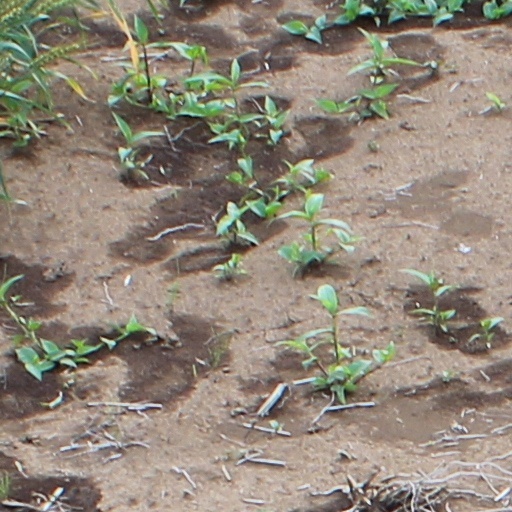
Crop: wheat